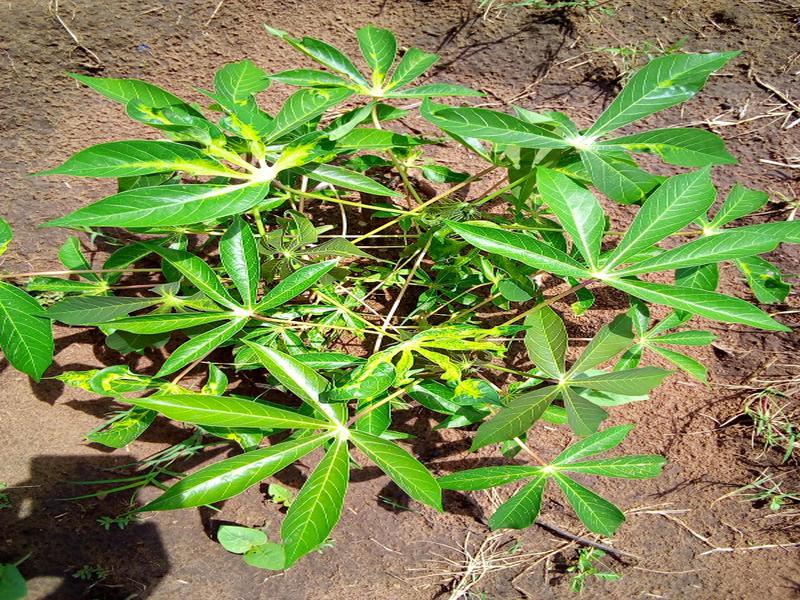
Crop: cassava
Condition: mosaic_disease